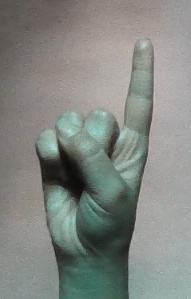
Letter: bb